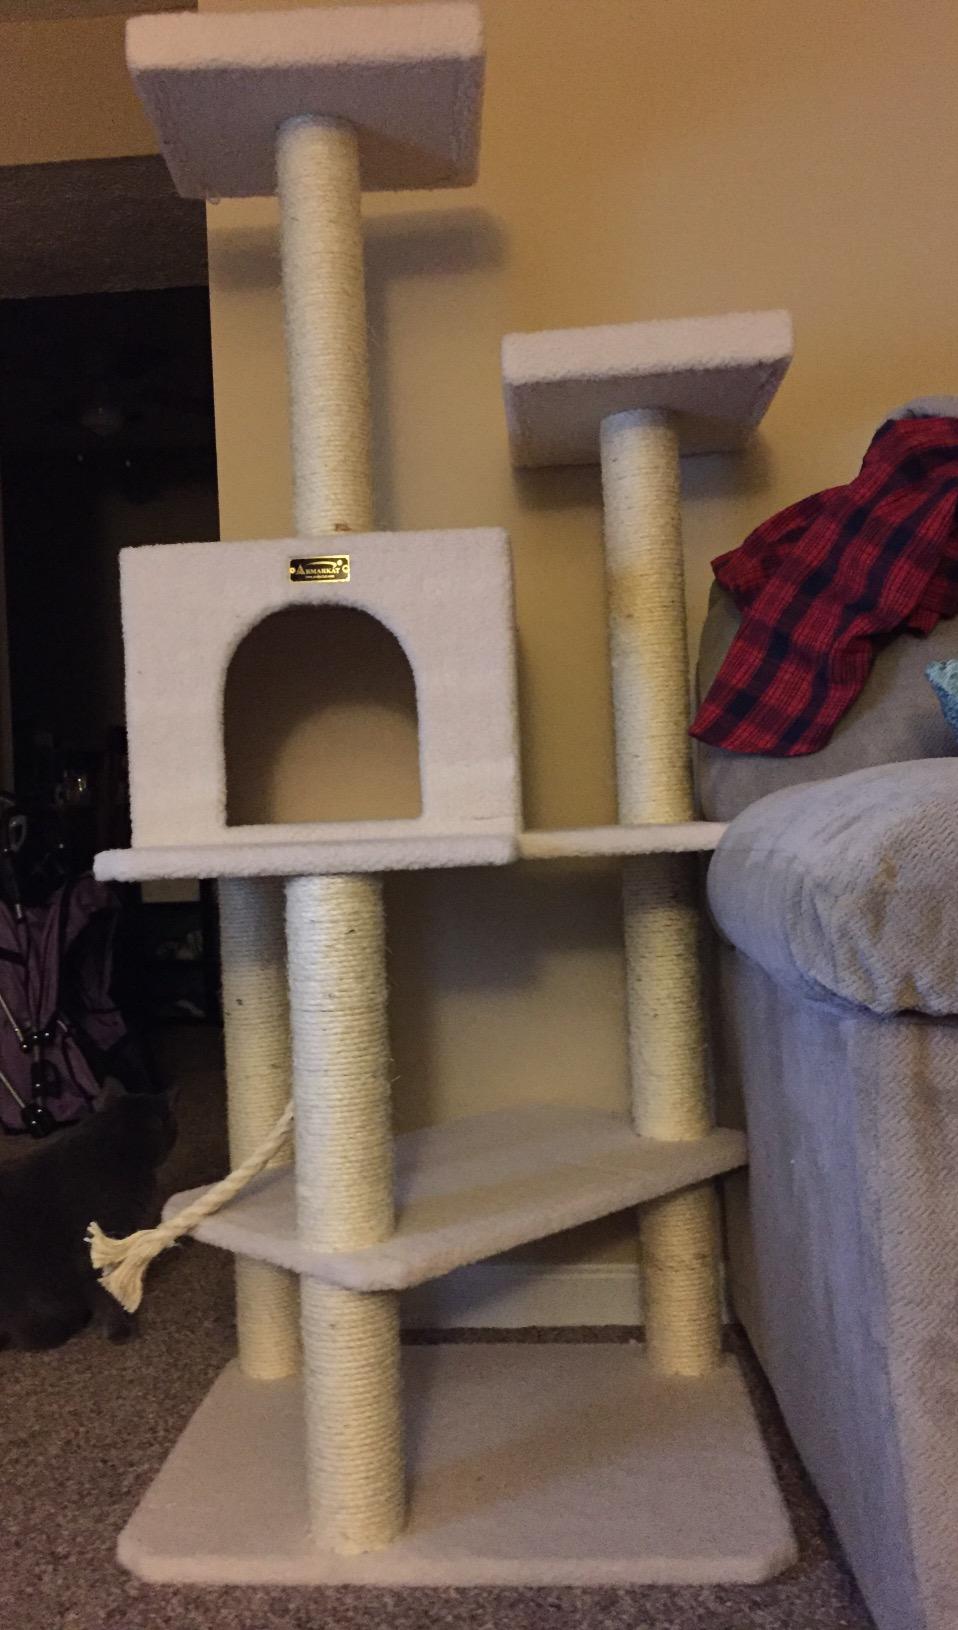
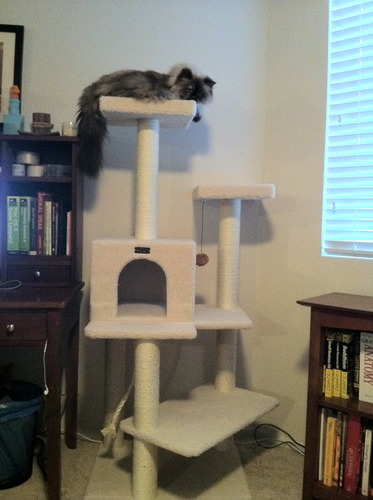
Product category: items_cat tree
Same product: yes